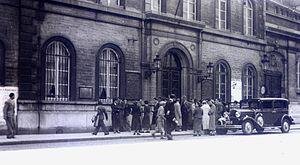
Académie Royale des Beaux-Arts à Bruxelles, façade du Midi, photo prise le 13 juin 1935 par l'architecte Léon van Dievoet. Devant l'académie se trouve un groupe d'étudiants français. La voiture parquée est celle de l'élève Schuiten.
L'Académie royale des beaux-arts de Bruxelles est une école fondée en 1711 à Bruxelles, enseignant les arts plastiques et, jusqu'en 1980, l'architecture.
Robert Schuiten est un architecte et peintre belge.